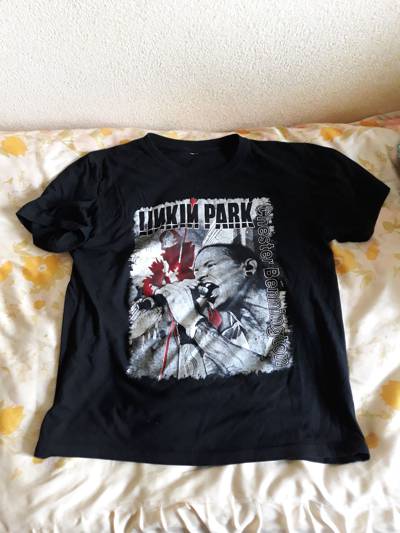
Waste category: clothes